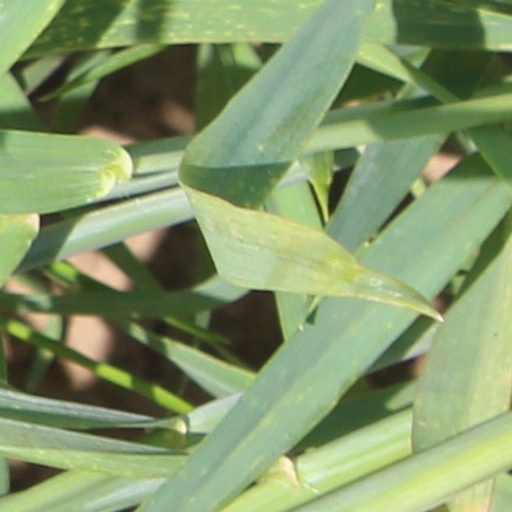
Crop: wheat